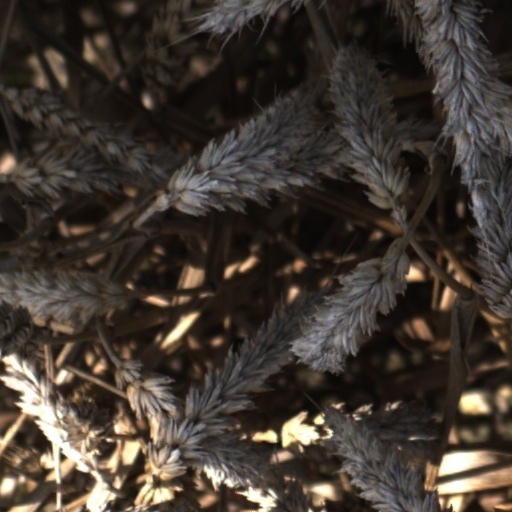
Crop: wheat